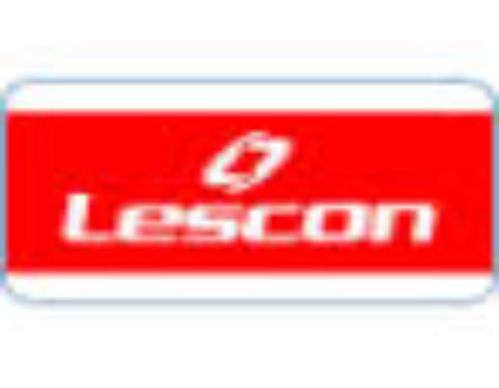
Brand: lescon
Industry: Sports